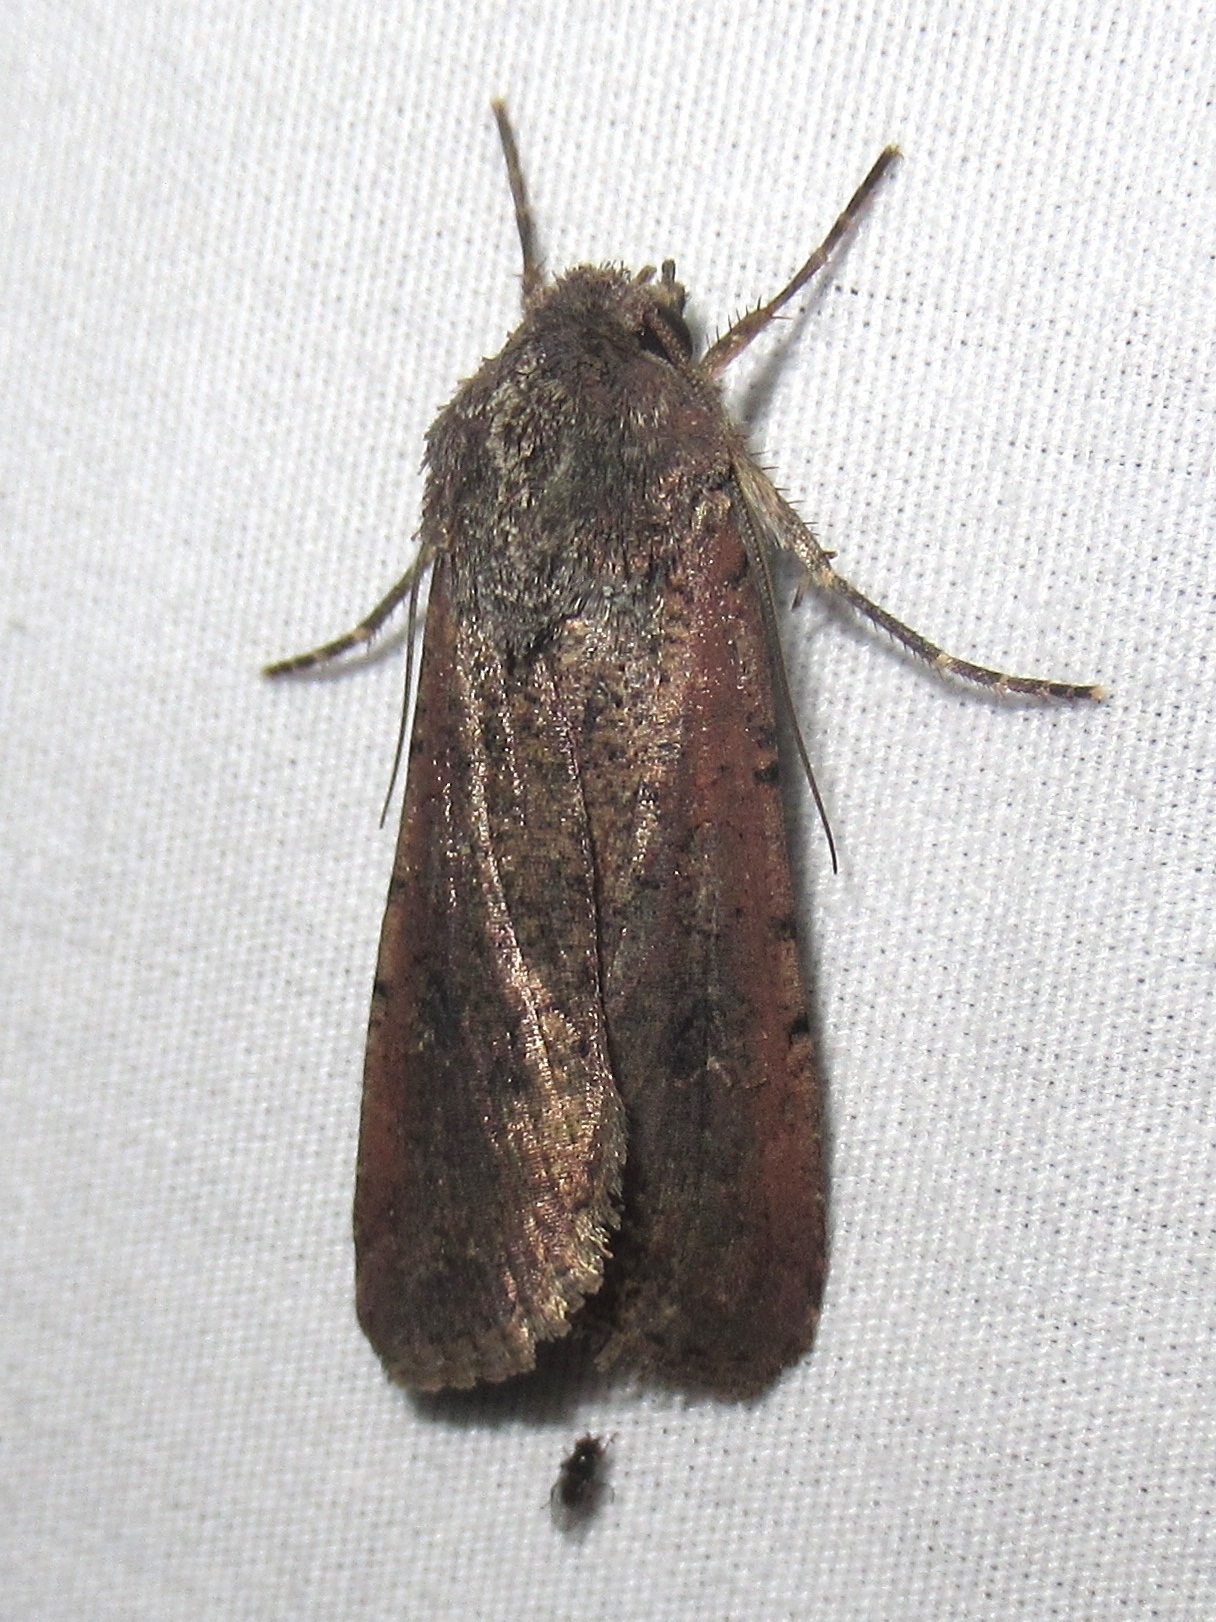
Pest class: cutworms